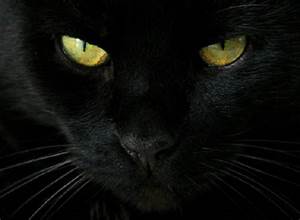
Label: gatto